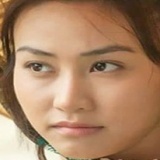
diễn viên Ngân Khánh